Margate Lifeboat Station

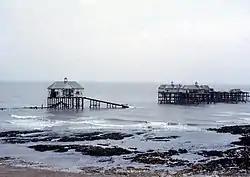
Margate Pier after January 1978 storm, showing isolated lifeboat station and iron jetty

On 11 January 1978 a violent storm with gale-force winds and waves hit the North Kent coast. This washed away most of the iron jetty, leaving just the boathouse and slipway with no access to the severely damaged lifeboat house from the shore. Members of the crew were airlifted to the boathouse by Royal Air Force helicopter to launch the "North Foreland", which was stranded inside. The "North Foreland" was taken into Margate Harbour where she remained until she was transferred to Ramsgate where she operated until the new lifeboat was ready to take over at Margate. The inshore station had also sustained damage and that was temporarily housed at Margate Police Station.